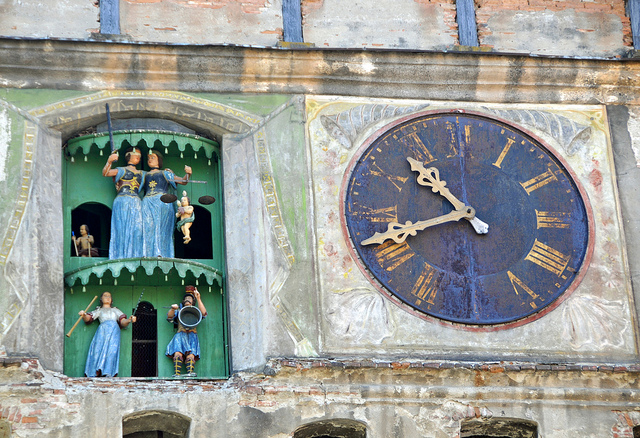
user: Given an image and a question. Answer the question in a short answer. Question: What type of numbers are on that clock? Short Answer:
assistant: roman numeral